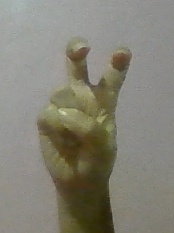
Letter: toot